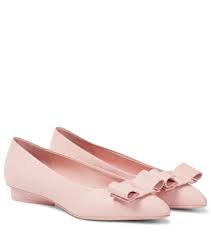
Label: Ballet Flat